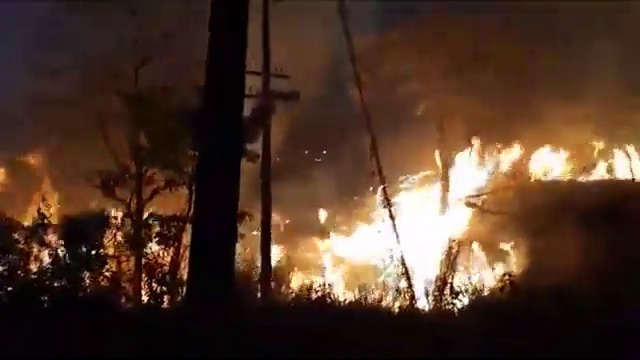
Fire: yes
Smoke: yes